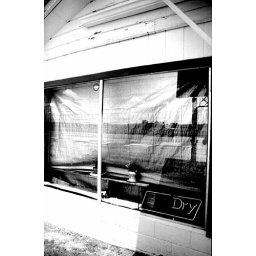
Illusion of mountains reflected in window